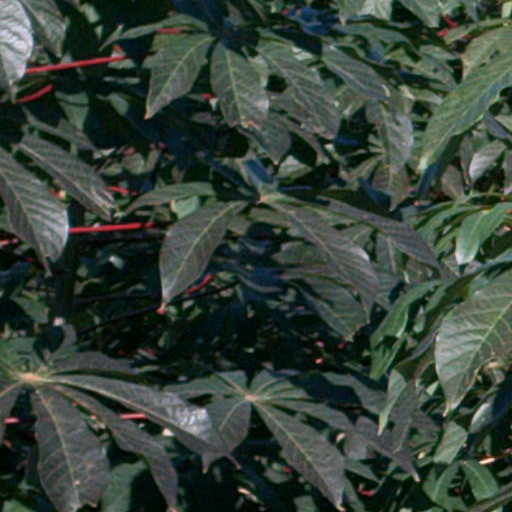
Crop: cassava